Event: Nepal Earthquake
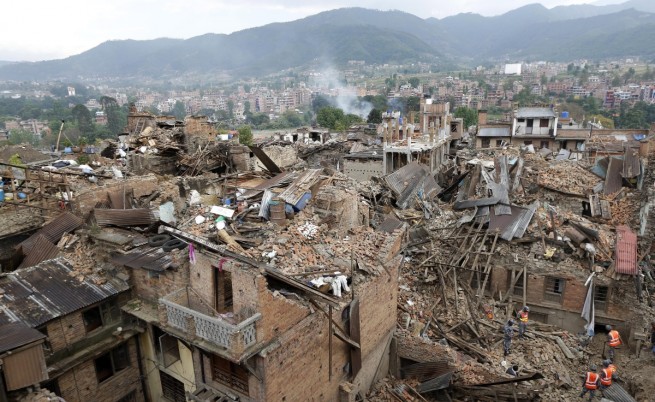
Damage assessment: damage